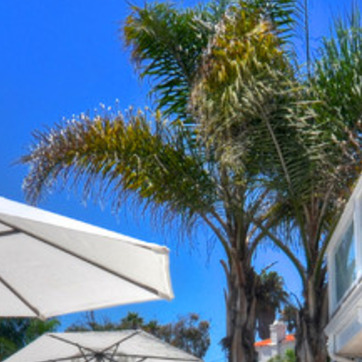
Material: foliage